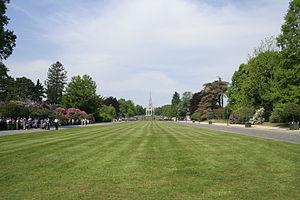
Laeken (Belgique), les jardins du château royal.
Le parc de Laeken est un parc public bruxellois créé au XIXᵉ siècle sous l'impulsion du roi Léopold II. De style paysager, il s'étend sur plus de 186 hectares. Il abrite le château royal de Laeken.